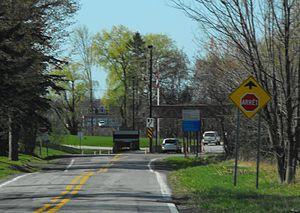
La route 225 est une route régionale québécoise située sur la rive sud du fleuve Saint-Laurent et sur la rive est de la rivière Richelieu. Elle dessert la région de la Montérégie.